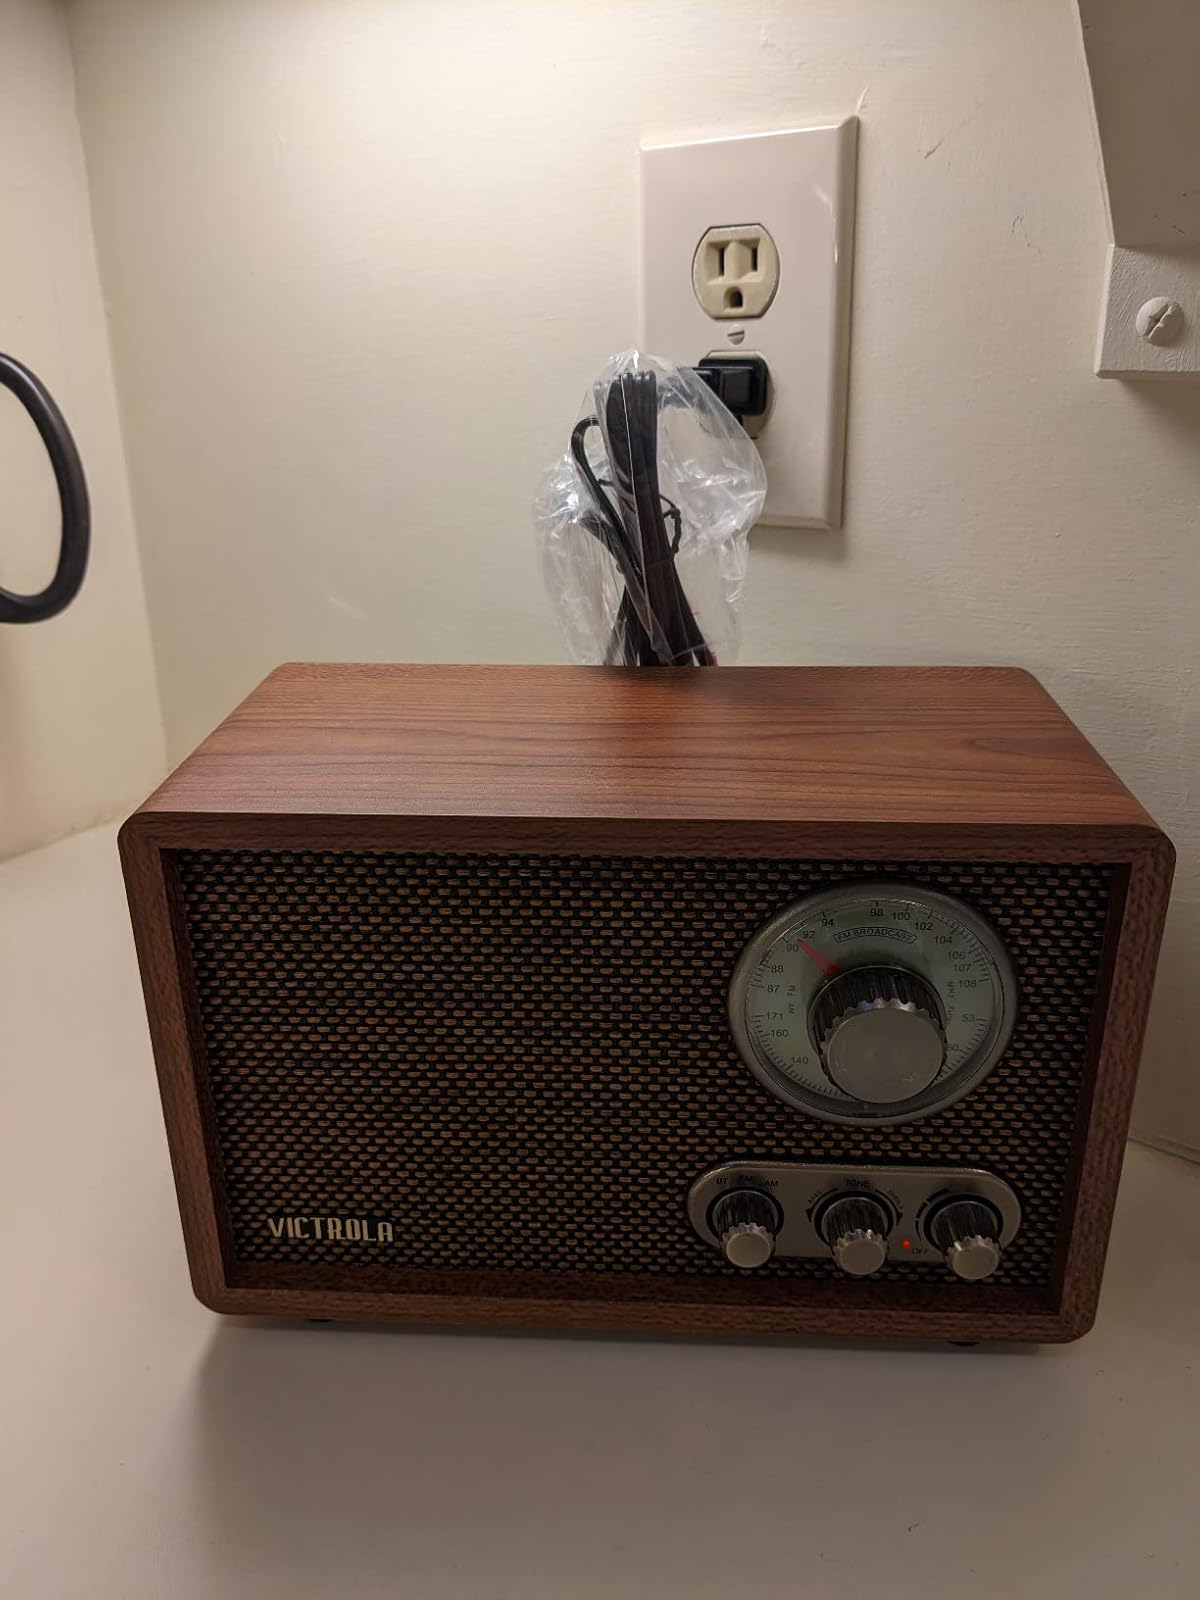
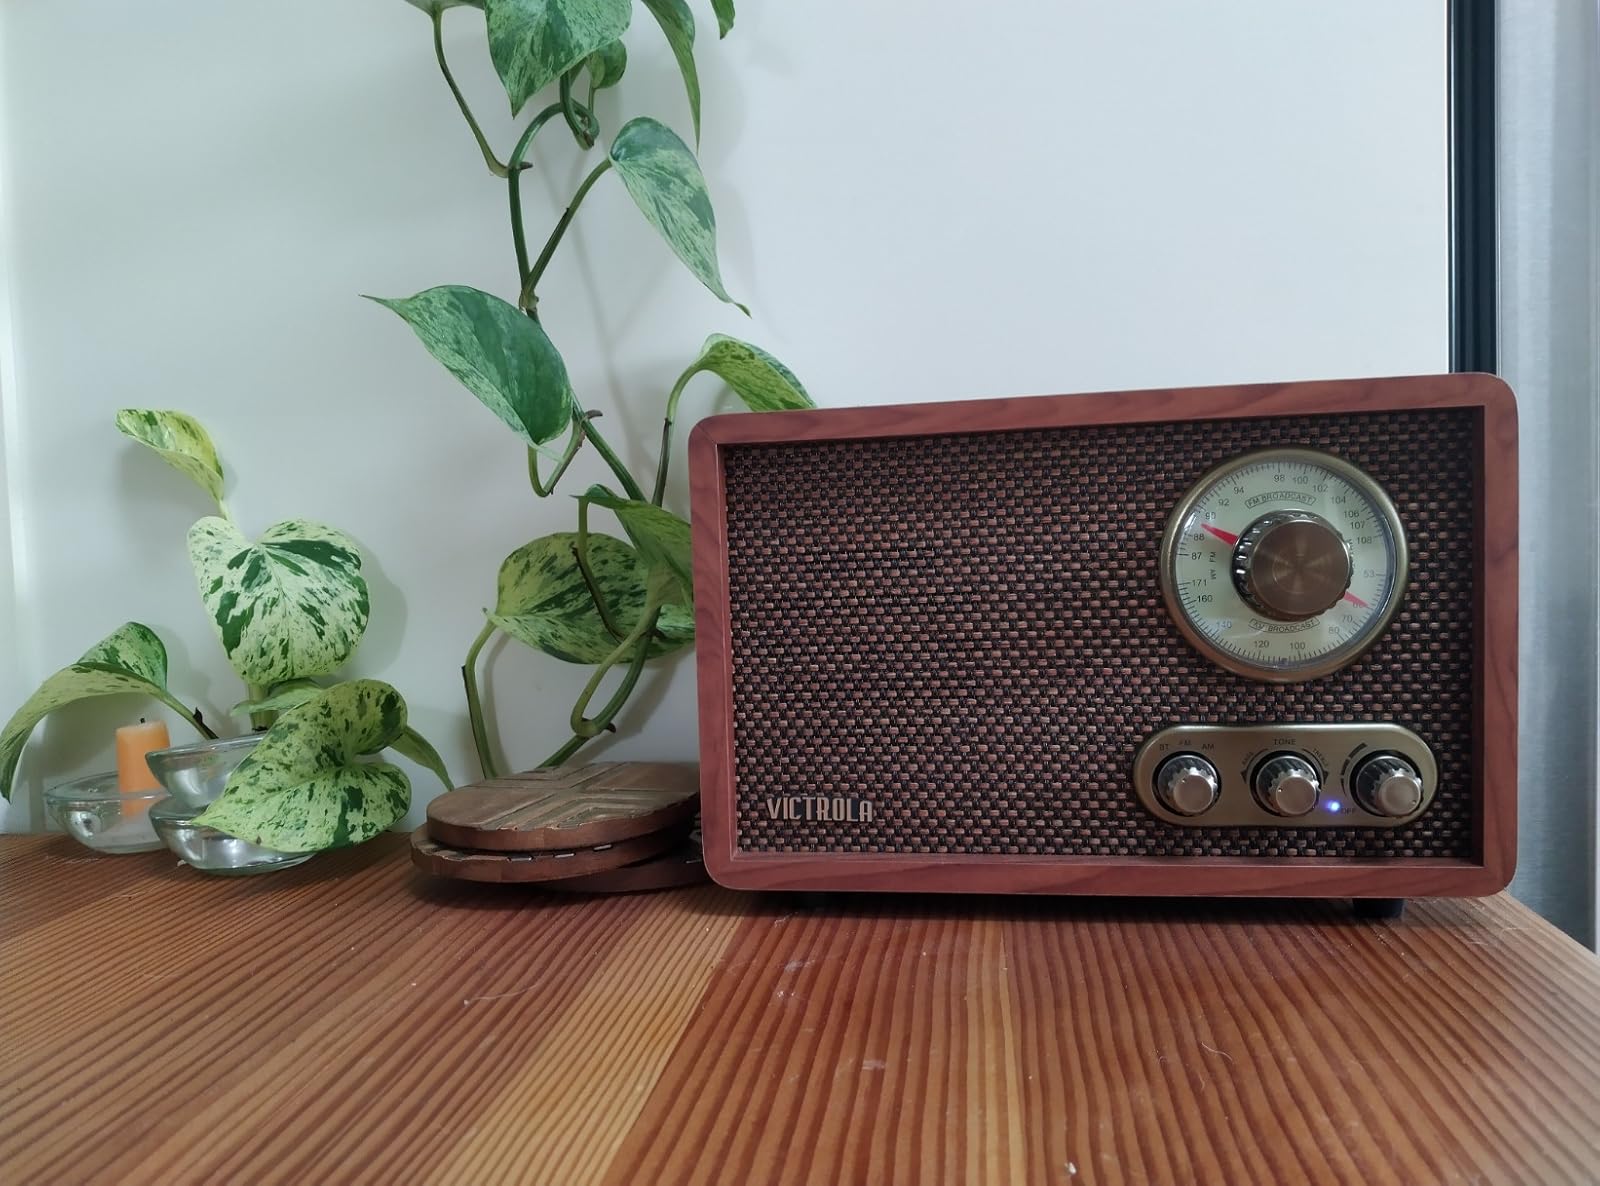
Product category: radio
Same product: yes